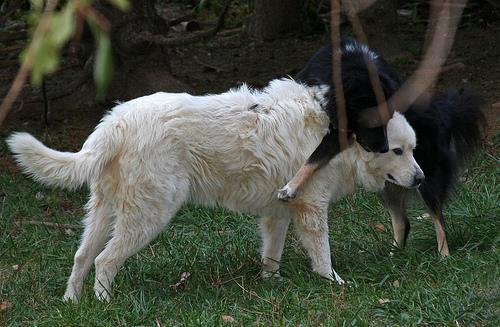
Great_Pyrenees